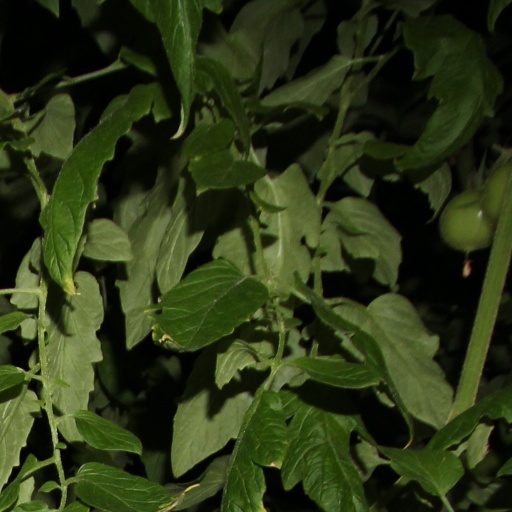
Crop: tomato